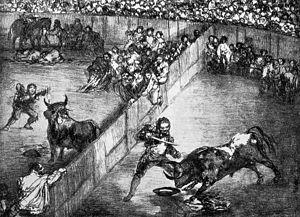
Les Taureaux de Bordeaux est une série de quatre lithographies exécutées par le peintre Francisco de Goya entre 1824 et 1825, alors qu'il s'était réfugié en France.
Dans le monde de la tauromachie, l'arène divisée était une manière d'organiser les corridas en divisant l'arène en deux parties, ce qui permettait d'avoir deux lidias se déroulant en même temps. Il fut un temps où l'on divisa même l'arène en trois ou quatre parties pour avoir trois ou quatre spectacles à la fois. Mais on s'avisa que la multiplication des divisions n'était pas gérable, et en revint au ruedo divisé en deux au début du XIXᵉ siècle.
L'Arène divisée est une lithographie réalisée par Francisco de Goya en 1825 et faisant partie de la série de quatre lithographies, Les Taureaux de Bordeaux, réalisées dans cette ville.